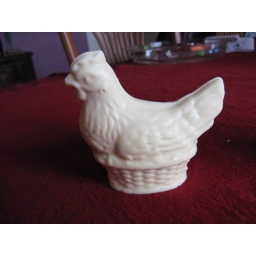
This is my white chocolate chicken from Fabiano's candy store in Lansing.